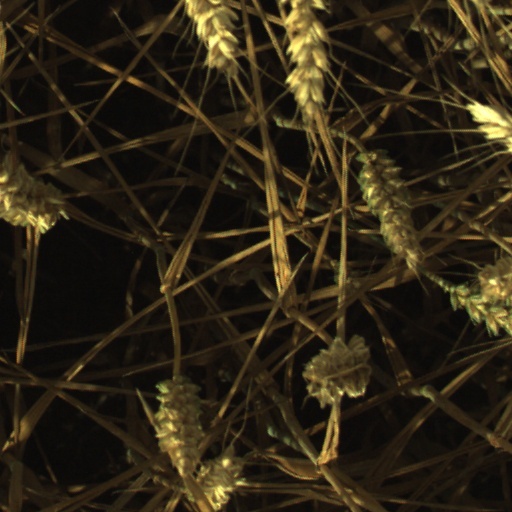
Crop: wheat